Prophetic conference

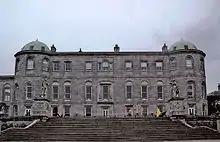
Powerscourt House, Wicklow, Ireland

The annual conferences at the Powerscourt Estate in Ireland were significant in the genesis of the Plymouth Brethren. John Nelson Darby was influenced by the Albury Circle.